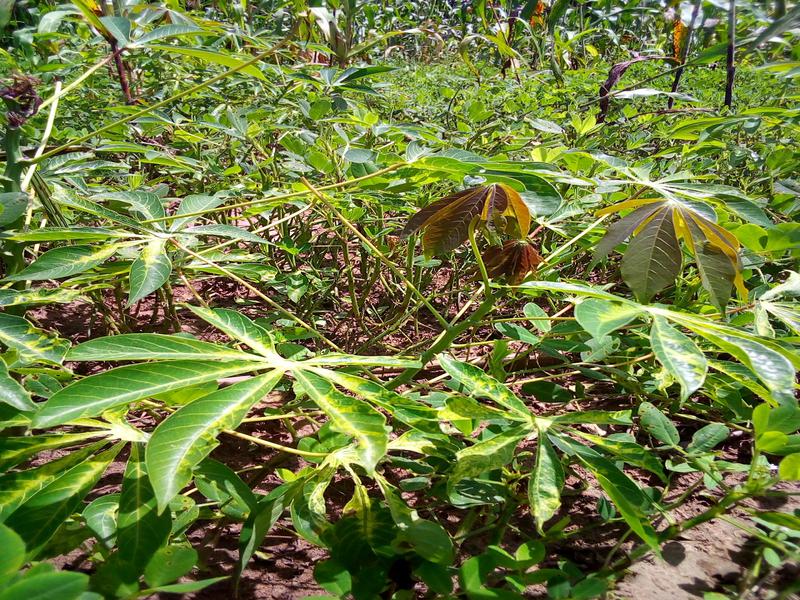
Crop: cassava
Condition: mosaic_disease